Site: brandenburg
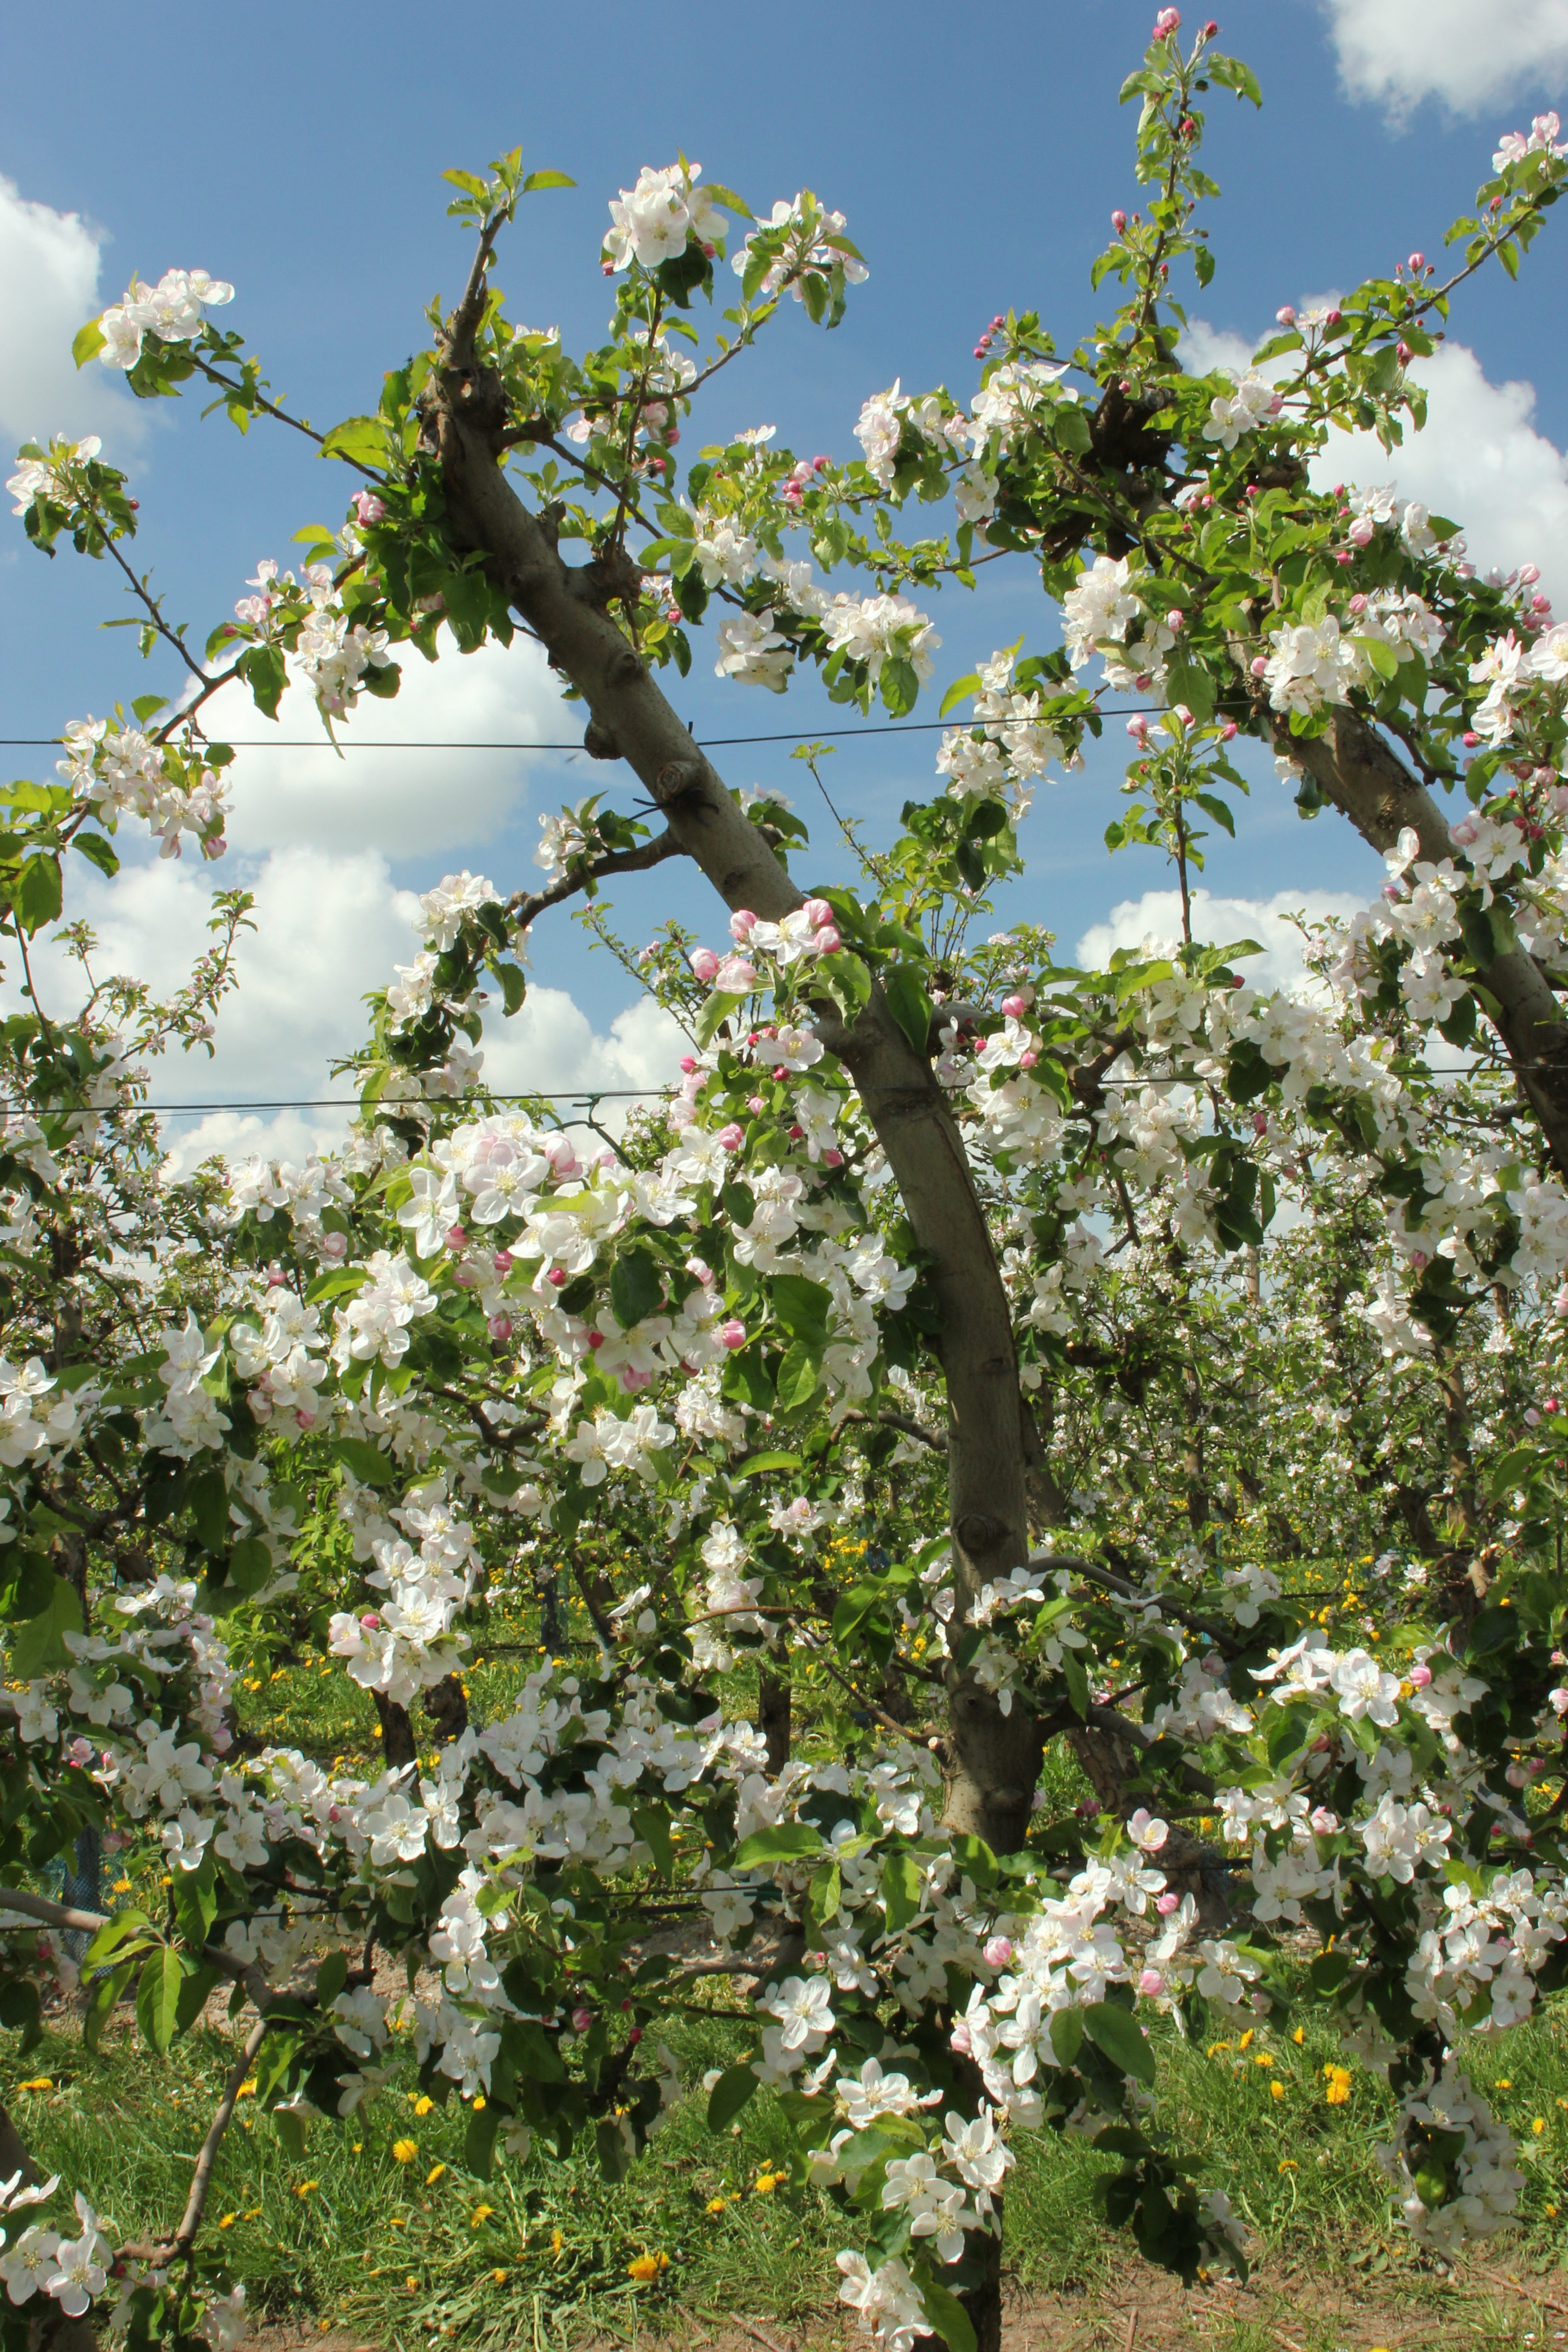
Growth stage (BBCH 65): Flowering